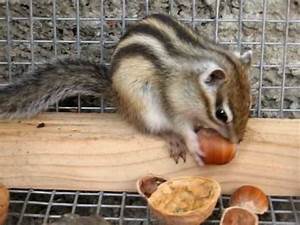
Label: squirrel